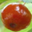
Label: apple